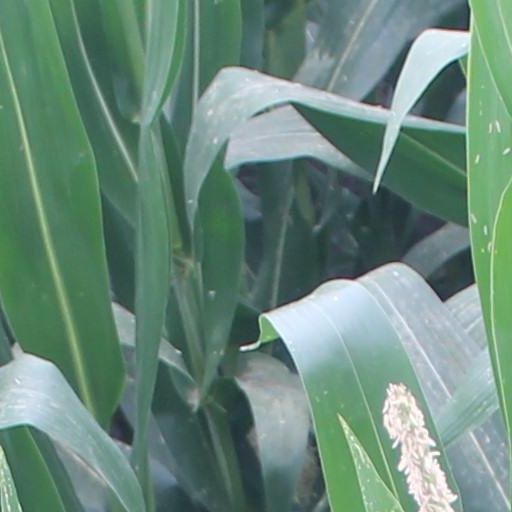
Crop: maize; corn